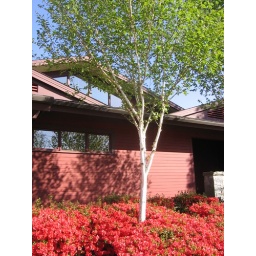
All the colors here struck me, especially the white of the tree against those red flowers.